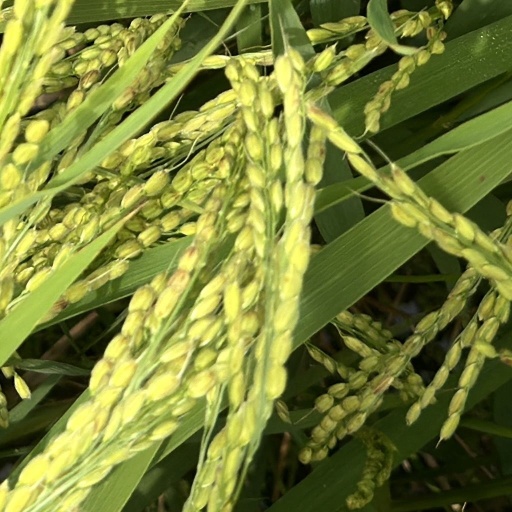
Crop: rice